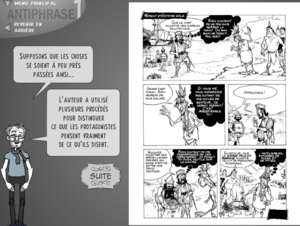
Extrait du didacticiel en ligne BDstyle.ca, étape 1
Le double désigne tout ce qui fait référence à la dualité de l'être humain.